WWE Universal Championship

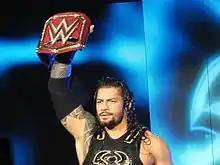
Two-time and final champion Roman Reigns in his first reign with the original Raw version of the championship belt used from 2016 to 2019

The Universal Championship belt was based on the "Network Logo" design of the WWE Championship belt introduced in 2014, with a few notable differences. Like the WWE Championship belt, the center plate was a large cut out of the WWE logo with diamonds sitting inside an irregular heptagonal plate, with the words "Universal Champion" in small capital letters sitting underneath the logo. There were gold divider bars that separated the center plate from two side plates. Each side plate featured the same default removable center section as the WWE Championship (the WWE logo over a red globe), which could be customized with the champion's logo. The most prominent difference was the belt's leather strap, the color of which indicated the brand it was exclusive to. When the belt was first unveiled at SummerSlam 2016, the strap was red to symbolize its exclusivity to the Raw brand and the underline of the WWE logo on the center plate was black to make it visible (essentially the reverse of the WWE Championship belt). After the title became exclusive to SmackDown in late 2019, Bray Wyatt introduced a blue strap variation and the underline of the WWE logo was changed from black to red.